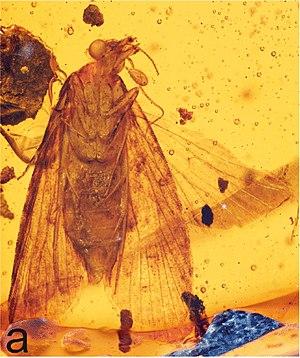
L’évolution des lépidoptères concerne l’origine et la diversification des papillons. Ils sont probablement apparus il y a 150 millions d'années.